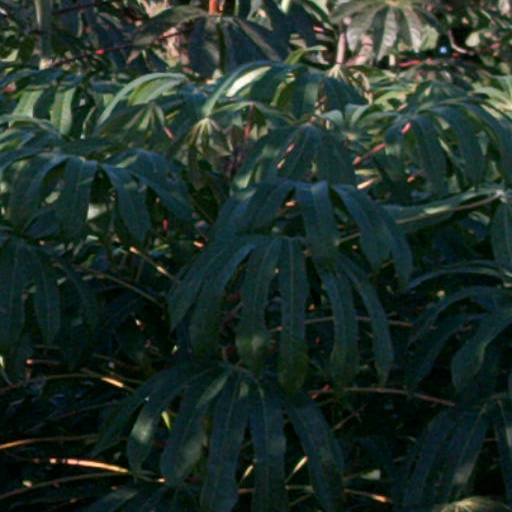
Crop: cassava